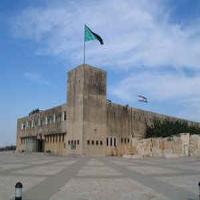
Weather: sun or clear